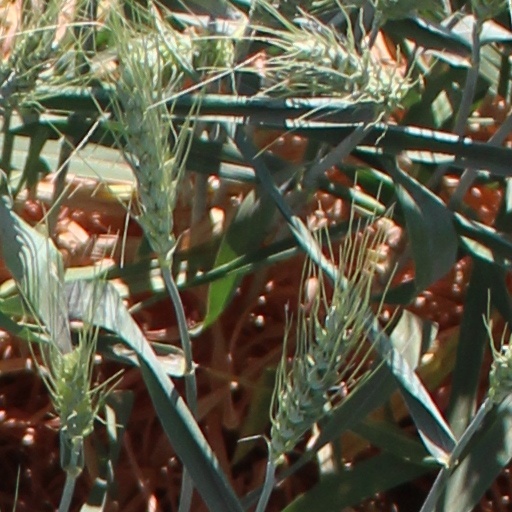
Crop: wheat